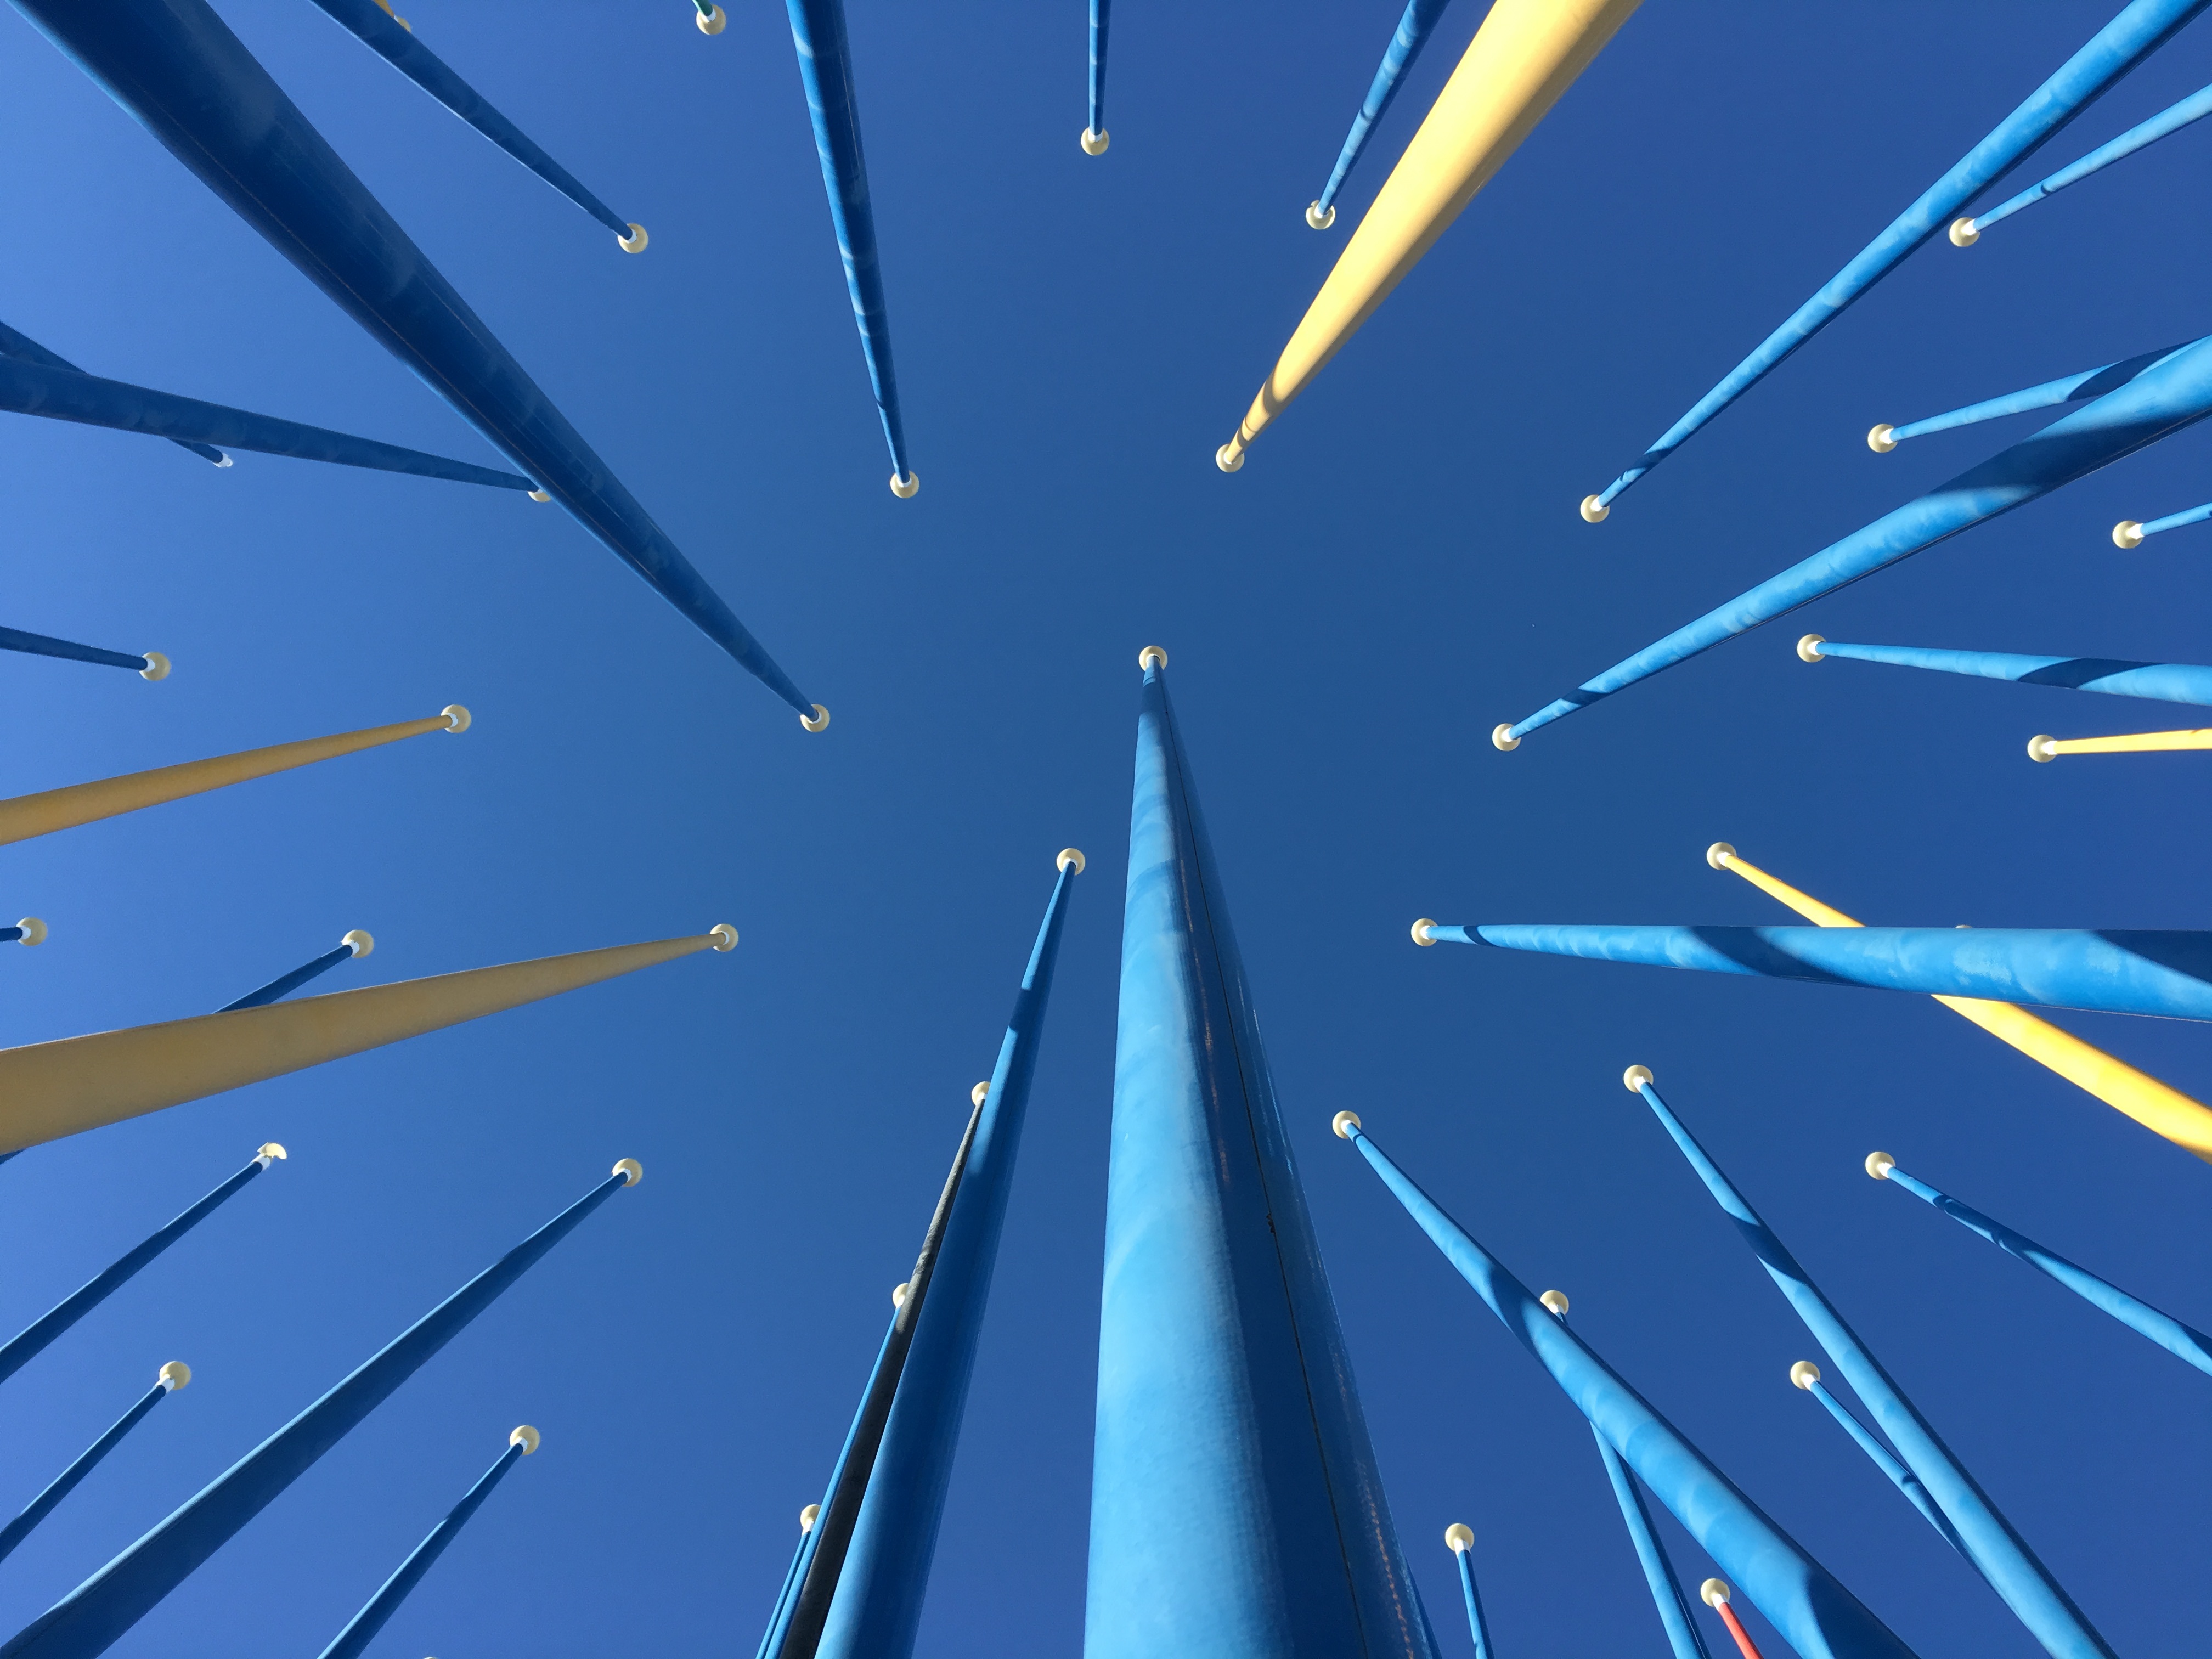
sunlight, wind, line, mast, blue, electricity, flag pole, ice hockey, shape, flagpoles, saab arena, lhc